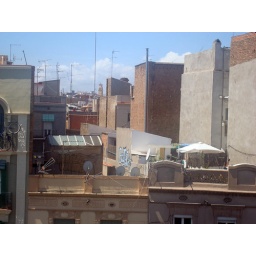
Rooftops directly across from us. There's also a clock tower in the distance that lit up at night.